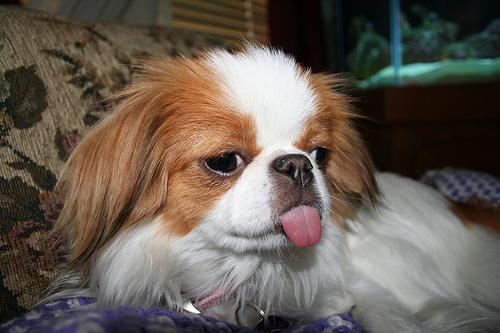
Breed: japanese chin